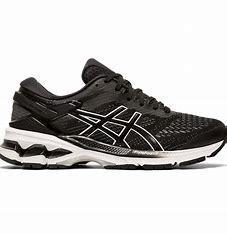
Brand: Asics
Model: Gel Kayano 26